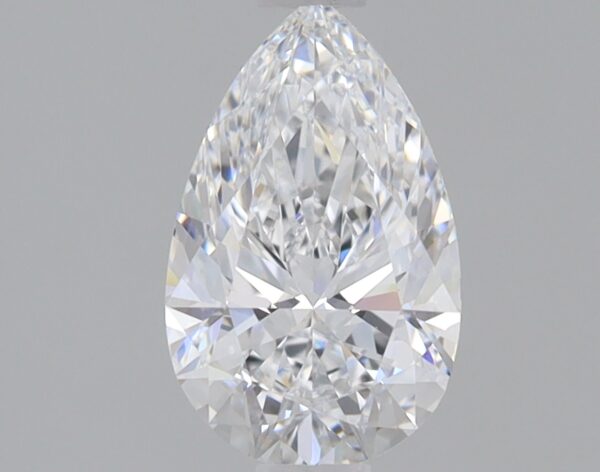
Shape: pear
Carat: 0.9
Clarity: VS2
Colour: D
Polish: EX
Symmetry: EX
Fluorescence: NONE
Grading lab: IGI
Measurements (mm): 8.47 x 5.29 x 3.35